The Least We Can Do Is Wave to Each Other

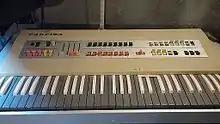
A Farfisa Professional organ, similar to the one Hugh Banton used on the album.

The group began rehearsals for a new album in September 1969, practicing every day. Hammill wrote most of the songs and presented them to the band as finished pieces he could play along to, but arrangements were worked out by everyone in the group, particularly organist Hugh Banton and new member, saxophonist David Jackson, and the whole group improvised several pieces together. Banton had a background as a church organist, and he found his enthusiasm for modern French classic music combined well with Hammill's songwriting.